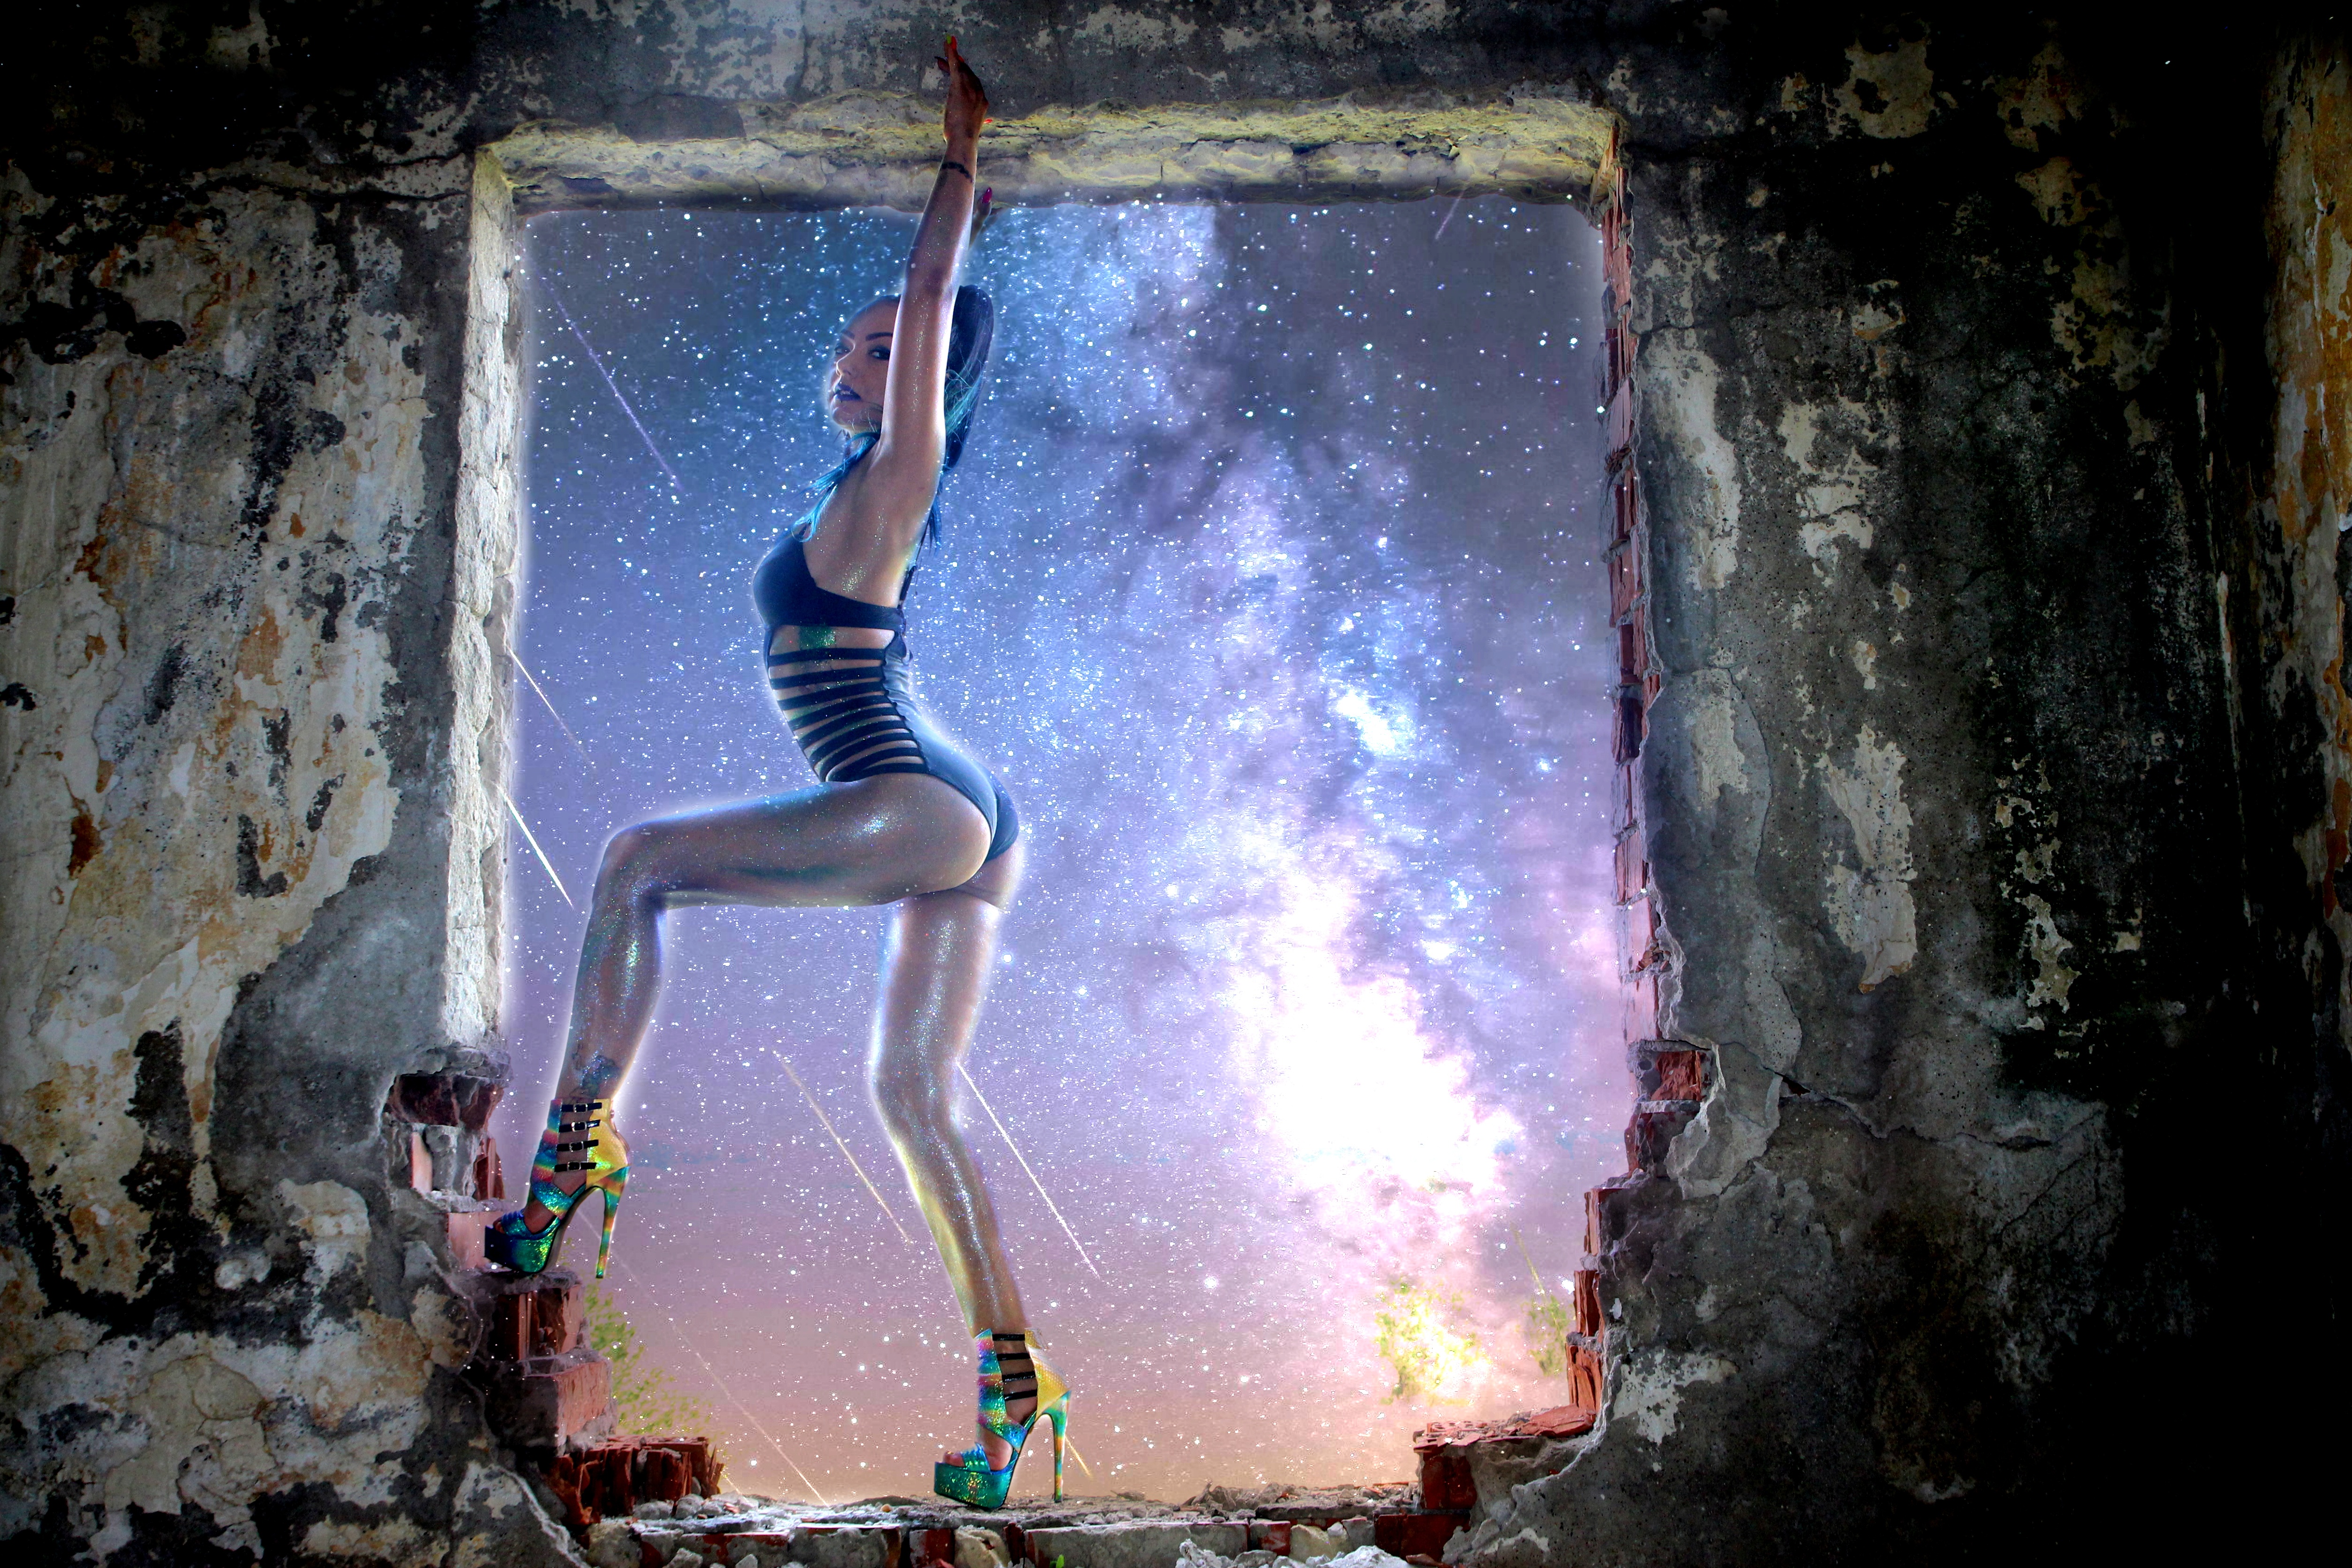
girl, night, wall, color, rock climbing, performance art, coloring, art, sexy, image, metallic, sensual, corp